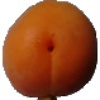
Label: apricot